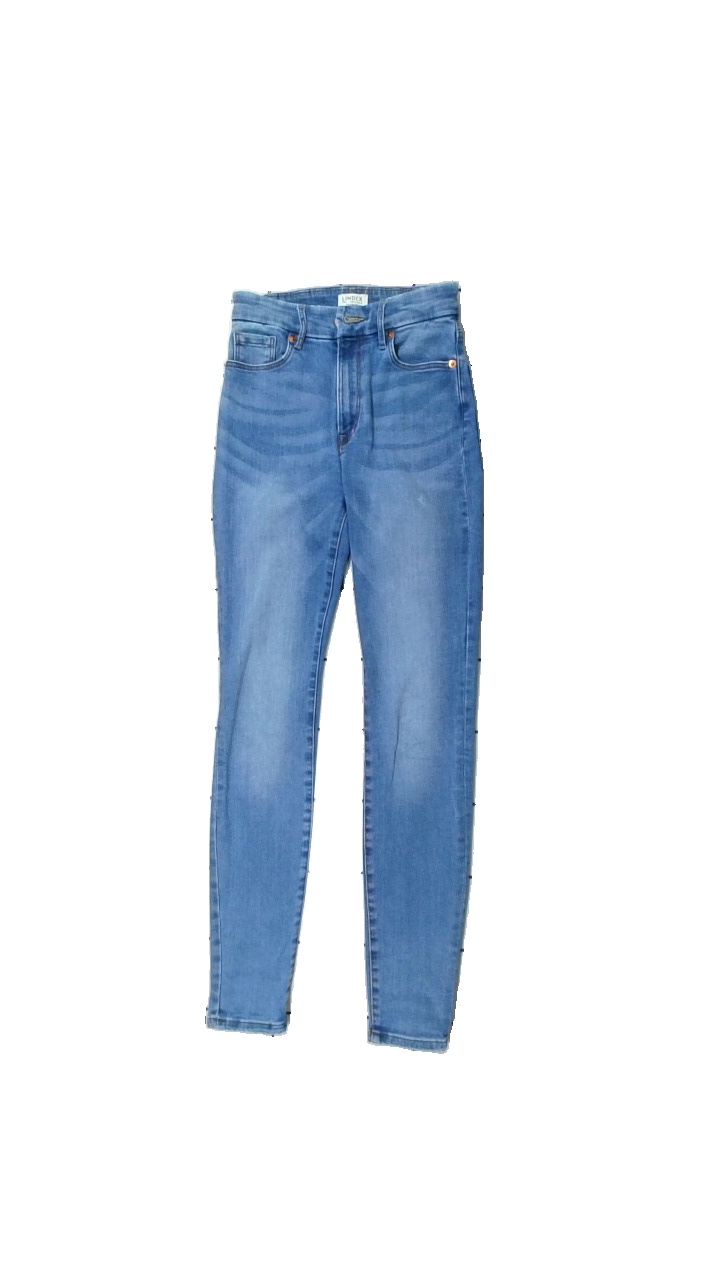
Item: Jeans (Ladies)
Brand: Lindex
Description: blåa jeans
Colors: Blue
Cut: Tight
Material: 100% bomull
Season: All
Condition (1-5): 5
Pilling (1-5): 5
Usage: Reuse
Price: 50-100